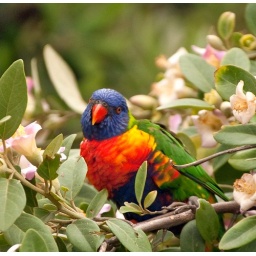
flying freely around Sydney coast